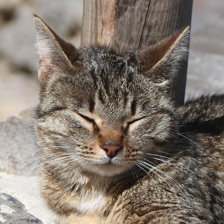
Label: animals